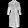
Label: Dress